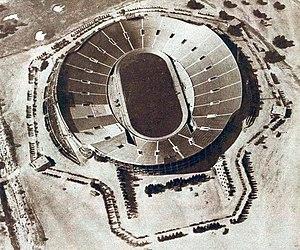
Le stade olympique de Pasadena en 1932 (86 000 spectateurs, avec autour du terrain la piste cyclable à virages relevés).
Les Jeux olympiques d'été de 1932, Jeux de la Xᵉ olympiade de l'ère moderne, ont été célébrés à Los Angeles, aux États-Unis du 30 juillet au 14 août 1932. Pour la deuxième fois de l'histoire, les olympiades se déroulent dans une ville américaine après Saint-Louis en 1904. Los Angeles fut désignée pays hôte en avril 1923 par le Comité international olympique, aucune autre ville n'était candidate.